Programme for the Endorsement of Forest Certification

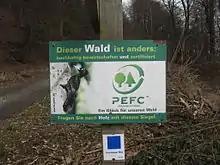
Shield of the Programme for the Endorsement of Forest Certification Schemes (PEFC) at Marburg-Schröck, Germany.

PEFC International is the only international forest certification scheme that bases its criteria on internationally accepted intergovernmental conventions and guidelines, thereby linking its sustainability benchmark criteria with existing governmental processes. This includes: